SS Zamzam

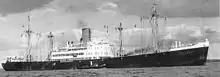
in 1937

The next day "Atlantis" met her supply ship, , to whom all "Zamzam"s survivors and their luggage were transferred except three who were too seriously wounded. "Atlantis" and "Dresden" parted, but they met again on 28 April. A delegation of survivors met Rogge on "Atlantis" and asked for more food to be transferred to "Dresden", and for the US and other neutral survivors to be put ashore in South America to avoid the danger "Dresden" would face when running the Royal Navy blockade to reach Europe.